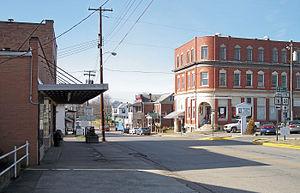
La ville de Harrisville est le siège du comté de Ritchie, situé dans l’État de Virginie-Occidentale, aux États-Unis. Sa population s’élevait à 1 876 habitants lors du recensement de 2010, estimée à 1 717 habitants en 2018.